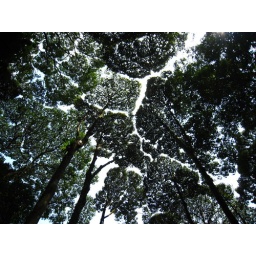
trees in the sky